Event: Nepal Earthquake
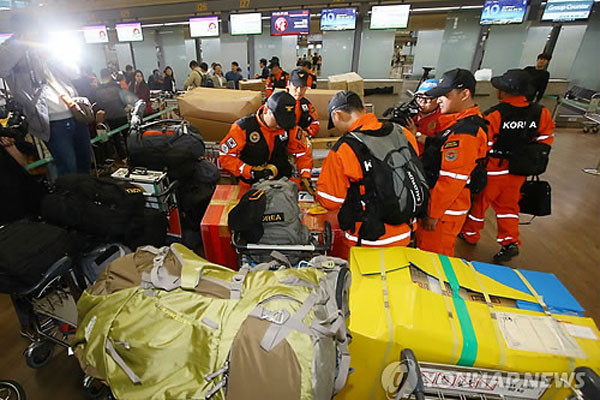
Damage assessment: no_damage